Great Western Main Line upgrade

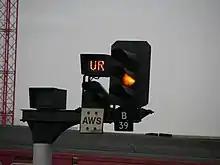
Example of a colour light signal at Bristol Temple Meads station

The Great Western Main Line was equipped with colour light signalling common to the rest of the United Kingdom. At the time of the Ladbroke Grove rail crash (1999), the ATP (Automatic Train Protection) warning system was under trial. In response to that incident, it became a requirement for all First Great Western trains to be fitted with ATP.